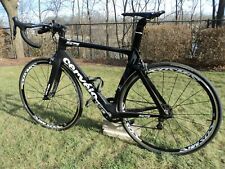
Vehicle type: Bikes